New Jersey Route 32

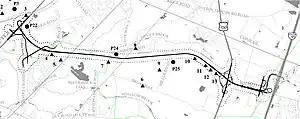
Route 92's proposed alignment and Route 32 is the easternmost portion

Route 32 begins at a partial interchange with US 130 in South Brunswick Township. The route heads eastward, running along access ramps from US 130 and the local park and ride serving Coach USA buses to New York City. Heading onto the mainline Route 32, the highway receives the moniker of Forsgate Drive. Intersecting with a U-turn ramp from the westbound lanes, the highway serves the area as a four-lane industrial arterial. Route 32 heads further east, passing through industrial areas and local commercial headquarters. A short distance later, the highway intersects with Herrod Drive and Commerce Drive, both of which serve the local industry. Forsgate Drive continues eastward as the arterial, intersecting with CR 535 (Cranbury–South River Road). From here, Route 32 enters Monroe Township and begins serving interchange 8A on the New Jersey Turnpike (I-95). A partial trumpet interchange, exit 8A serves access to CR 535 (for drivers heading to Route 32 westbound) and Route 32 eastbound. After serving another local industry, Route 32 crosses over the four-sectioned mainline of the turnpike, where the designation ends. The road continues east as CR 612.